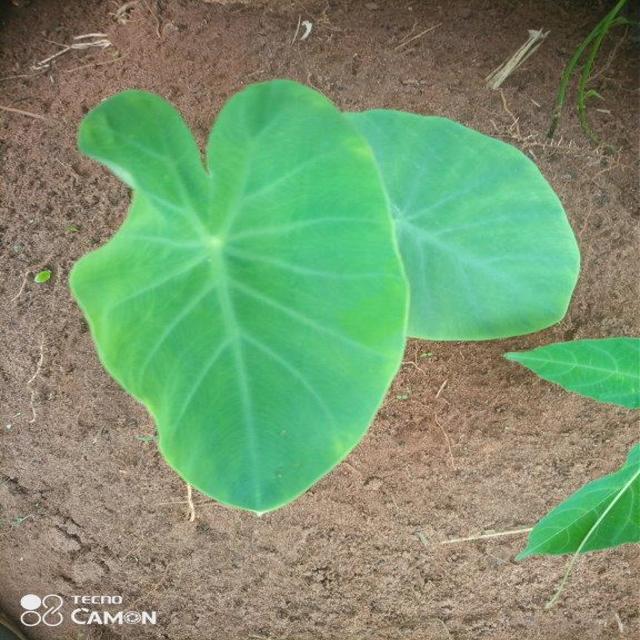
Label: Healthy